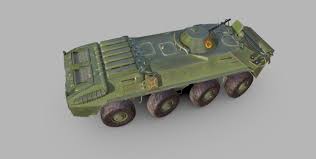
Label: BTR-70